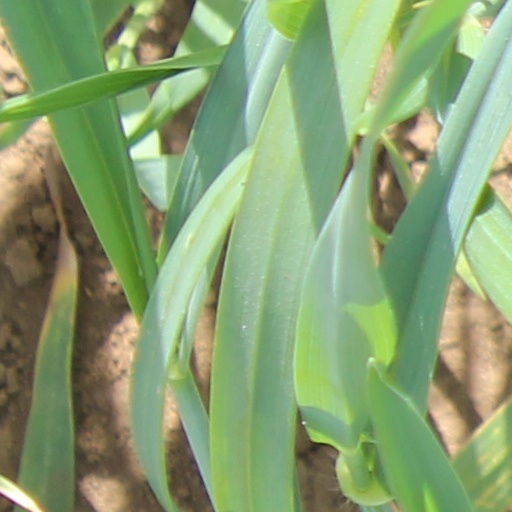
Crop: wheat